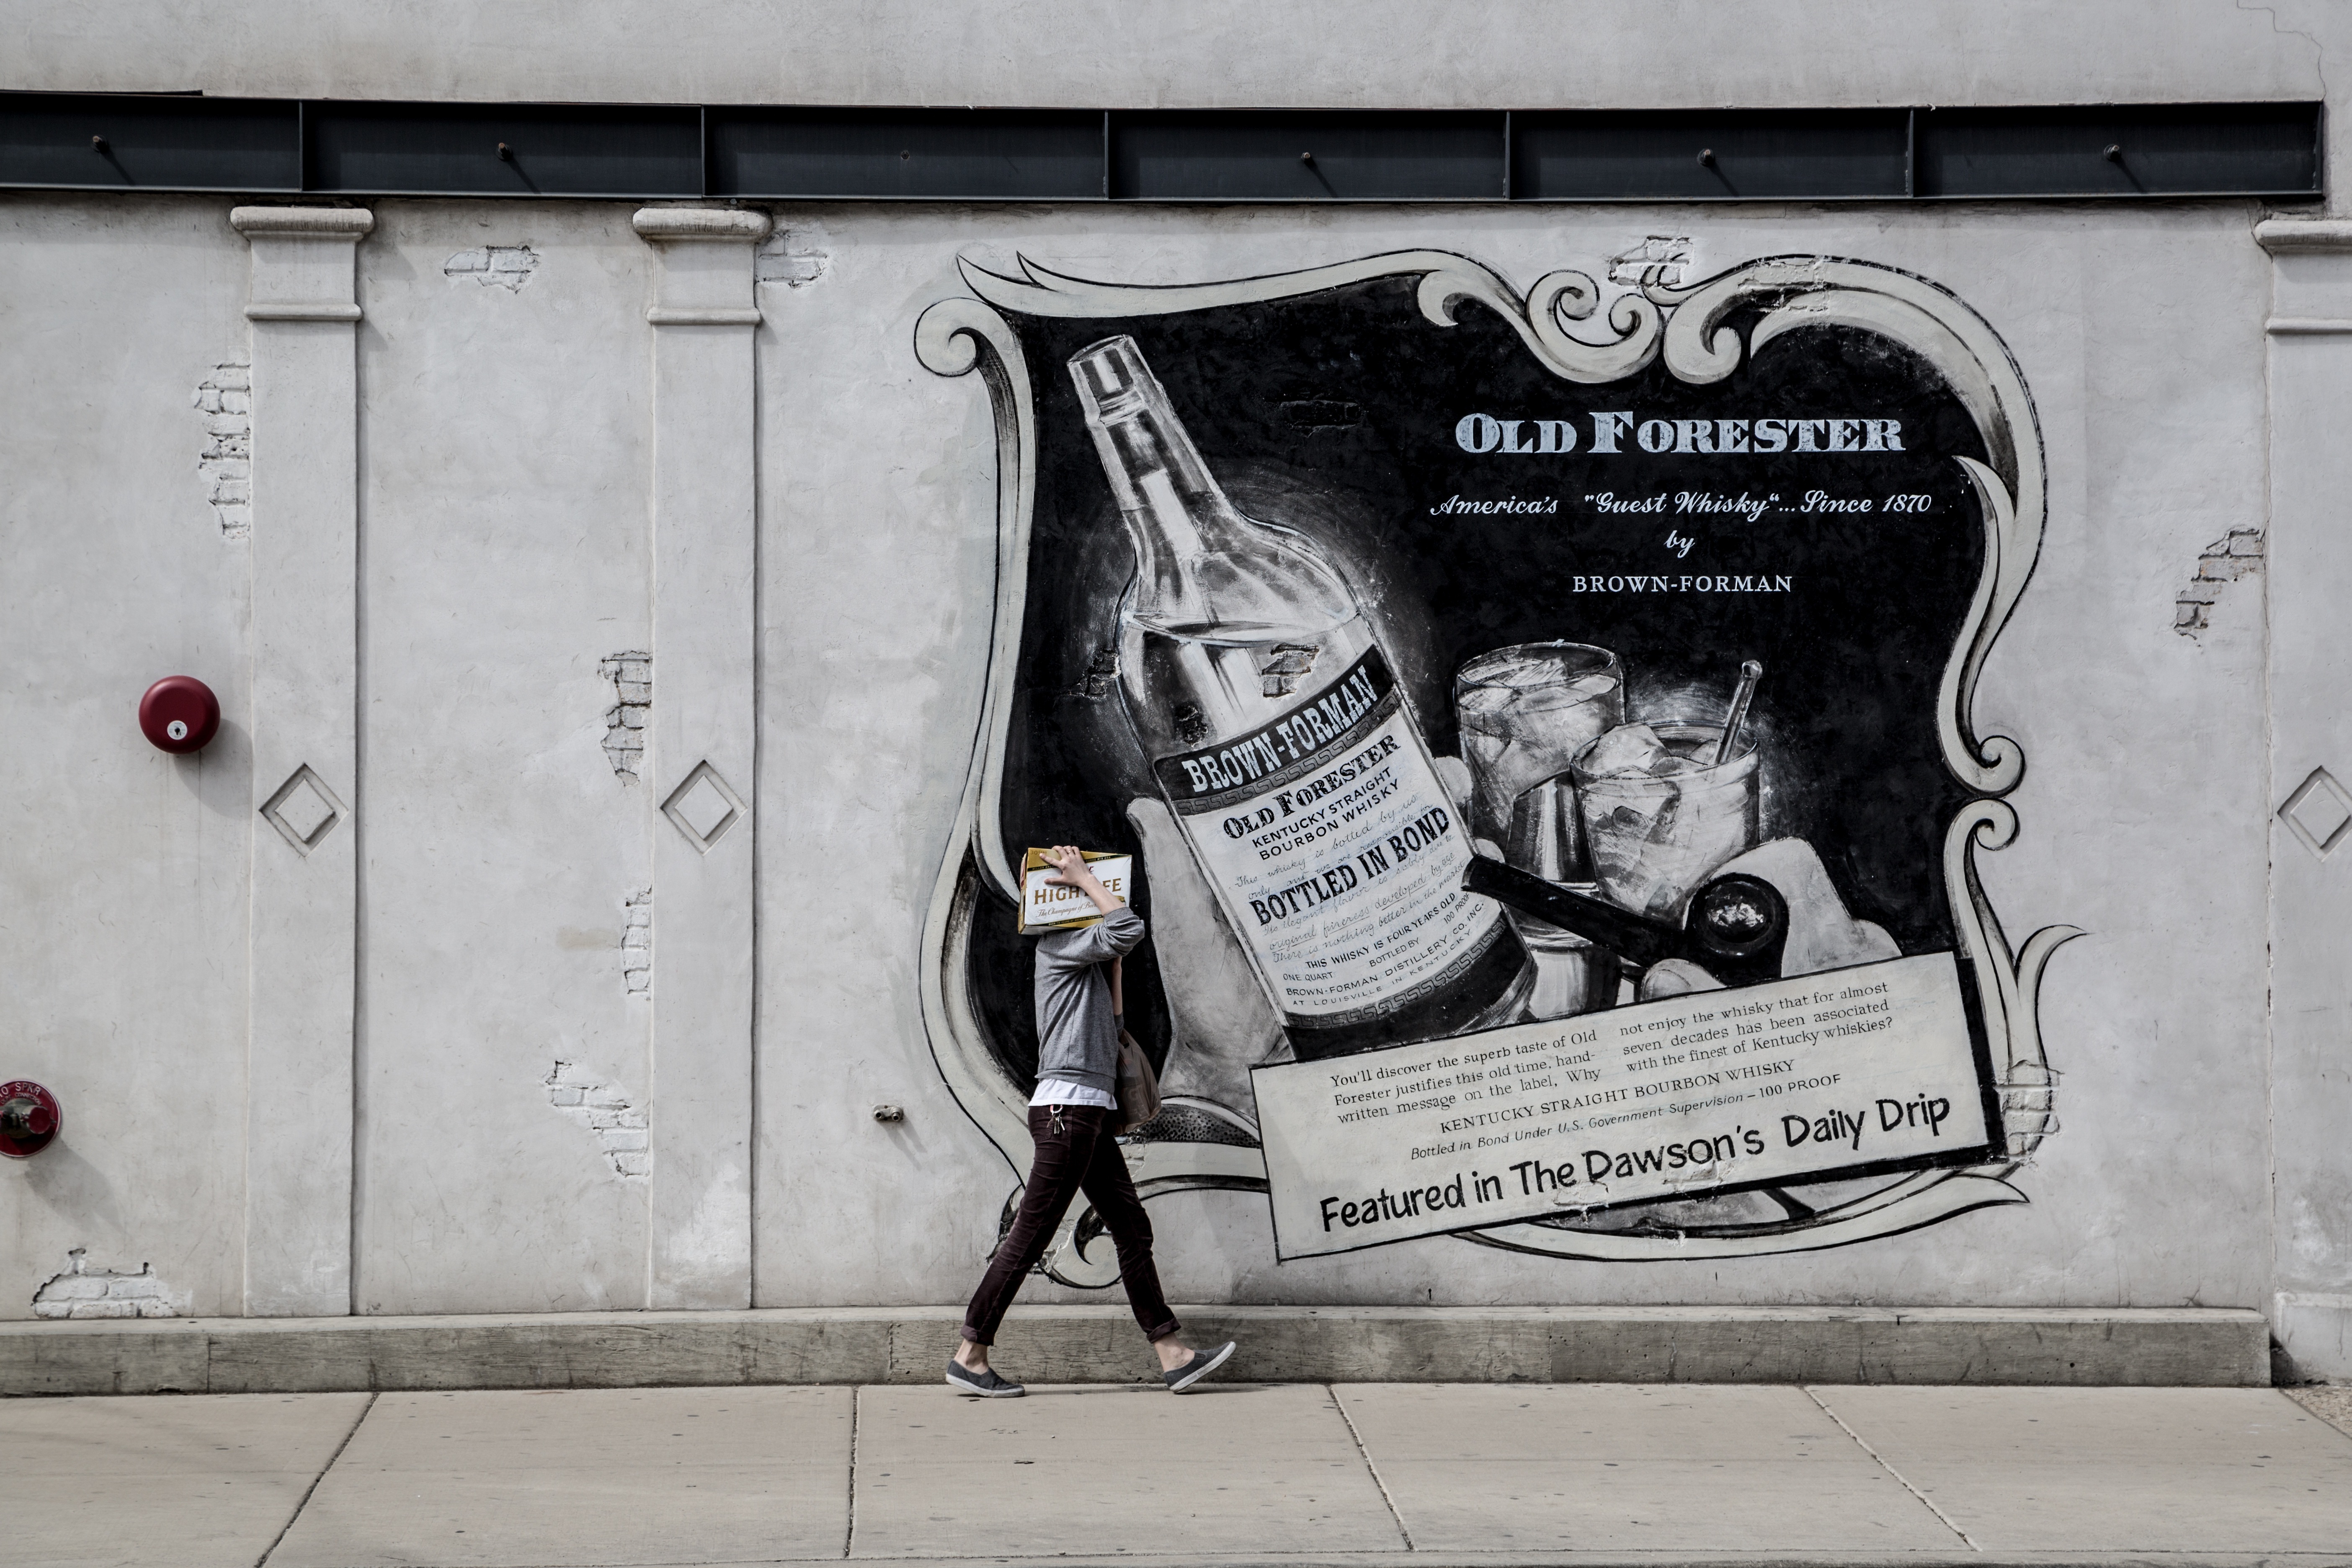
pedestrian, walking, person, road, white, street, urban, wall, advertising, ad, sign, drink, bottle, black, lifestyle, graffiti, painting, street art, art, advertisement, infrastructure, picture, photograph, mural, culture, whisky, passing, urban area